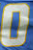
Number: 0